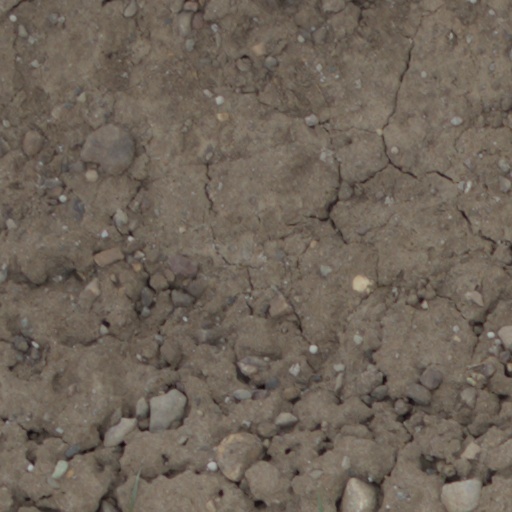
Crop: wheat